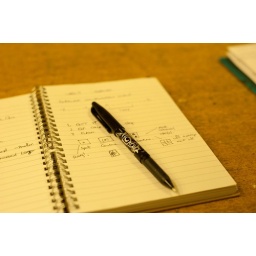
Played around with evaluative, centre-weighted and spot metering. Pen against white paper came out best with spot metering in this instance